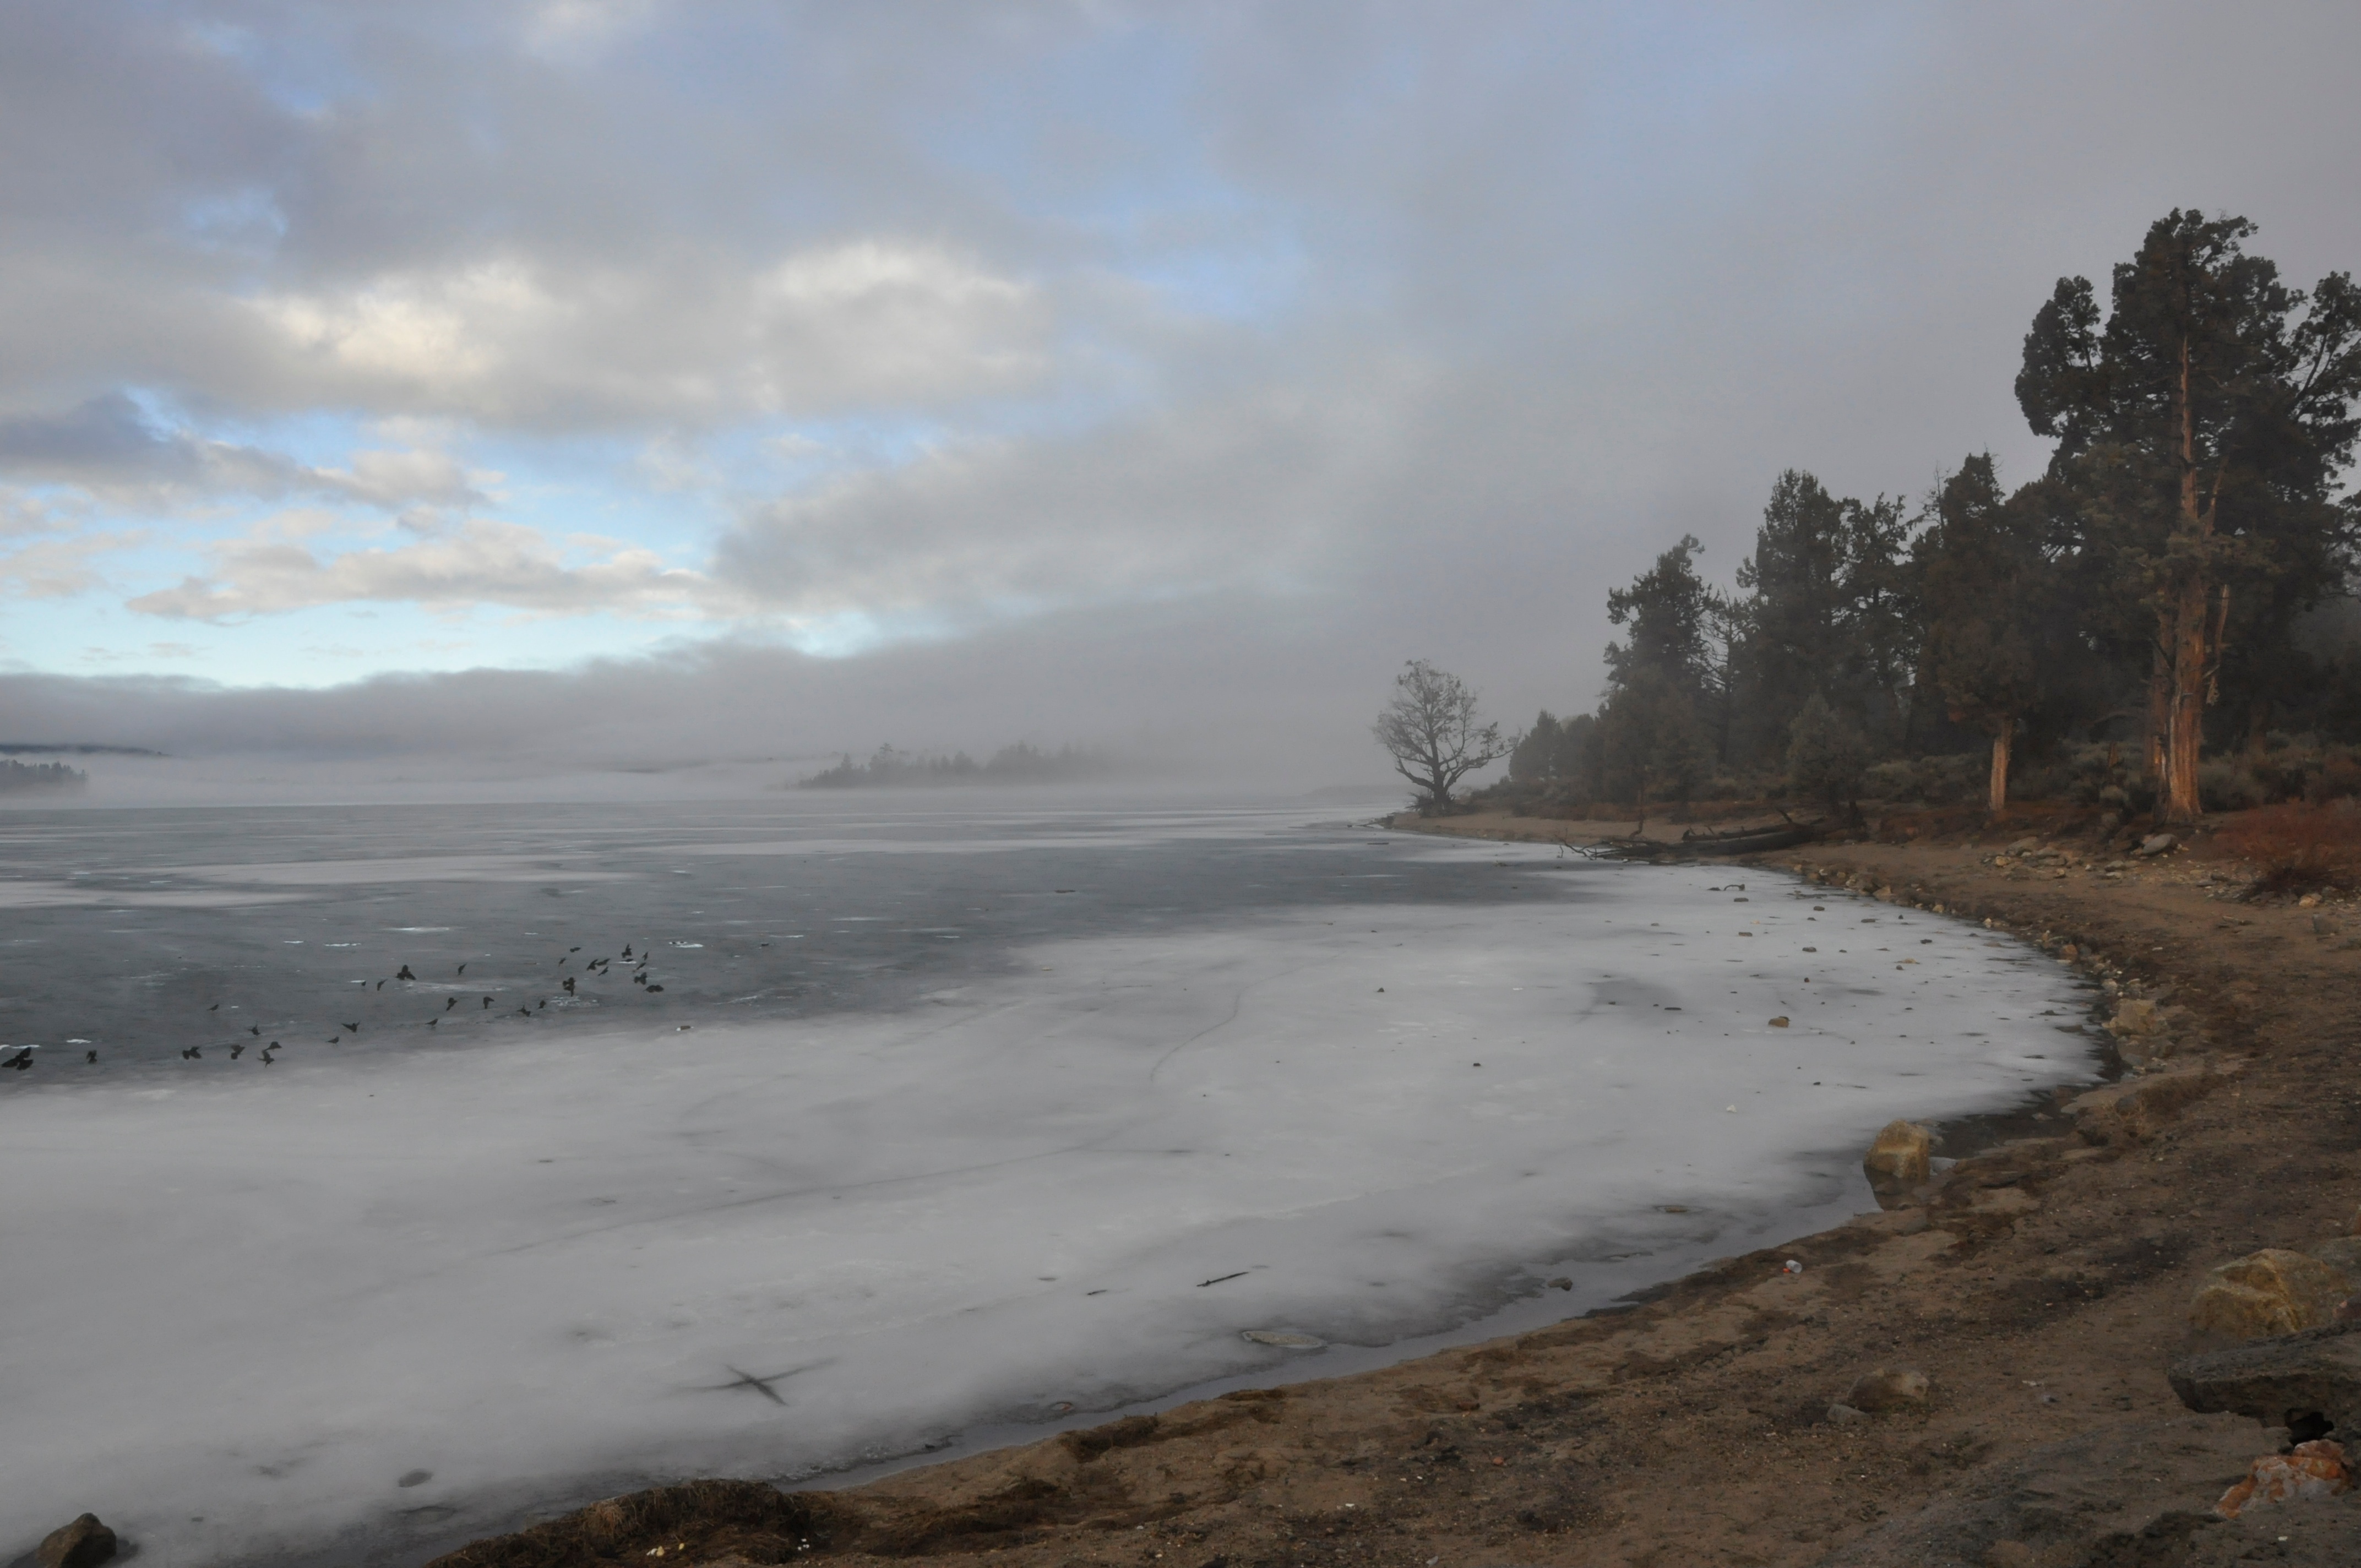
beach, landscape, sea, coast, mountain, snow, winter, cloud, morning, shore, weather, plateau, atmospheric phenomenon